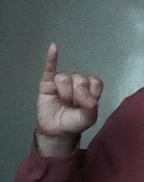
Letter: meem